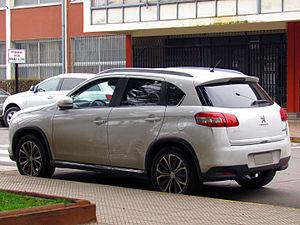
Le Peugeot 4008 est un crossover produit par la marque Peugeot. Le modèle commercialisé de 2012 à 2016 est une version Peugeot du Mitsubishi ASX et depuis fin 2016, c'est une version agrandie et chinoise du nouveau Peugeot 3008 II.